NATO Parliamentary Assembly

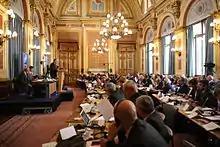
a large baroque yellow and gold room with a stage on the left and long tables filled with men and women in suits on the right.

The NATO PA consists of 274 delegates from the 32 NATO member countries. Delegates from 10 associate countries; the European Parliament; 4 regional partner and Mediterranean associate member countries; as well as parliamentary observers from 8 other parliaments; and 2 inter-parliamentary assemblies also take part in its activities.